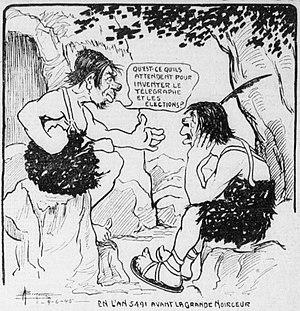
Caricature d'Albéric Bourgeois, dans le journal La Presse du 9 juin 1945 (p. 37), où l'expression «
La Grande Noirceur est une métaphore utilisée au Québec pour décrire péjorativement le second mandat du premier ministre Maurice Duplessis qui s’échelonne sur quatre législatures de 1944 à 1959. À la manière d'un « âge sombre », l'expression lie figurativement l'héritage de Duplessis à un obscurantisme du Moyen-Âge. Son usage dans l'historiographie et dans la culture québécoise débute à partir des années 1960 ; après la mort de Duplessis alors que son parti l'Union nationale s'essouffle. La pertinence de l'expression est depuis été remise en doute par des historiens et sociologues.